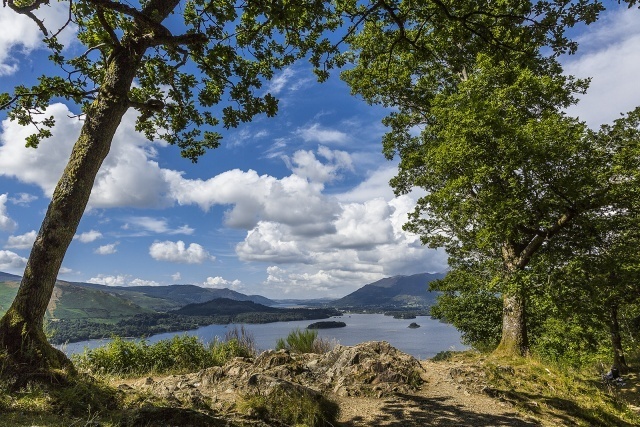
Label: not_food